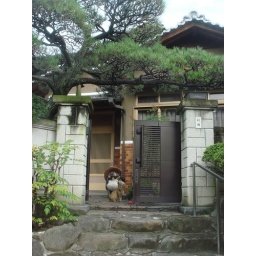
A house down the street from the hotel in Nara.